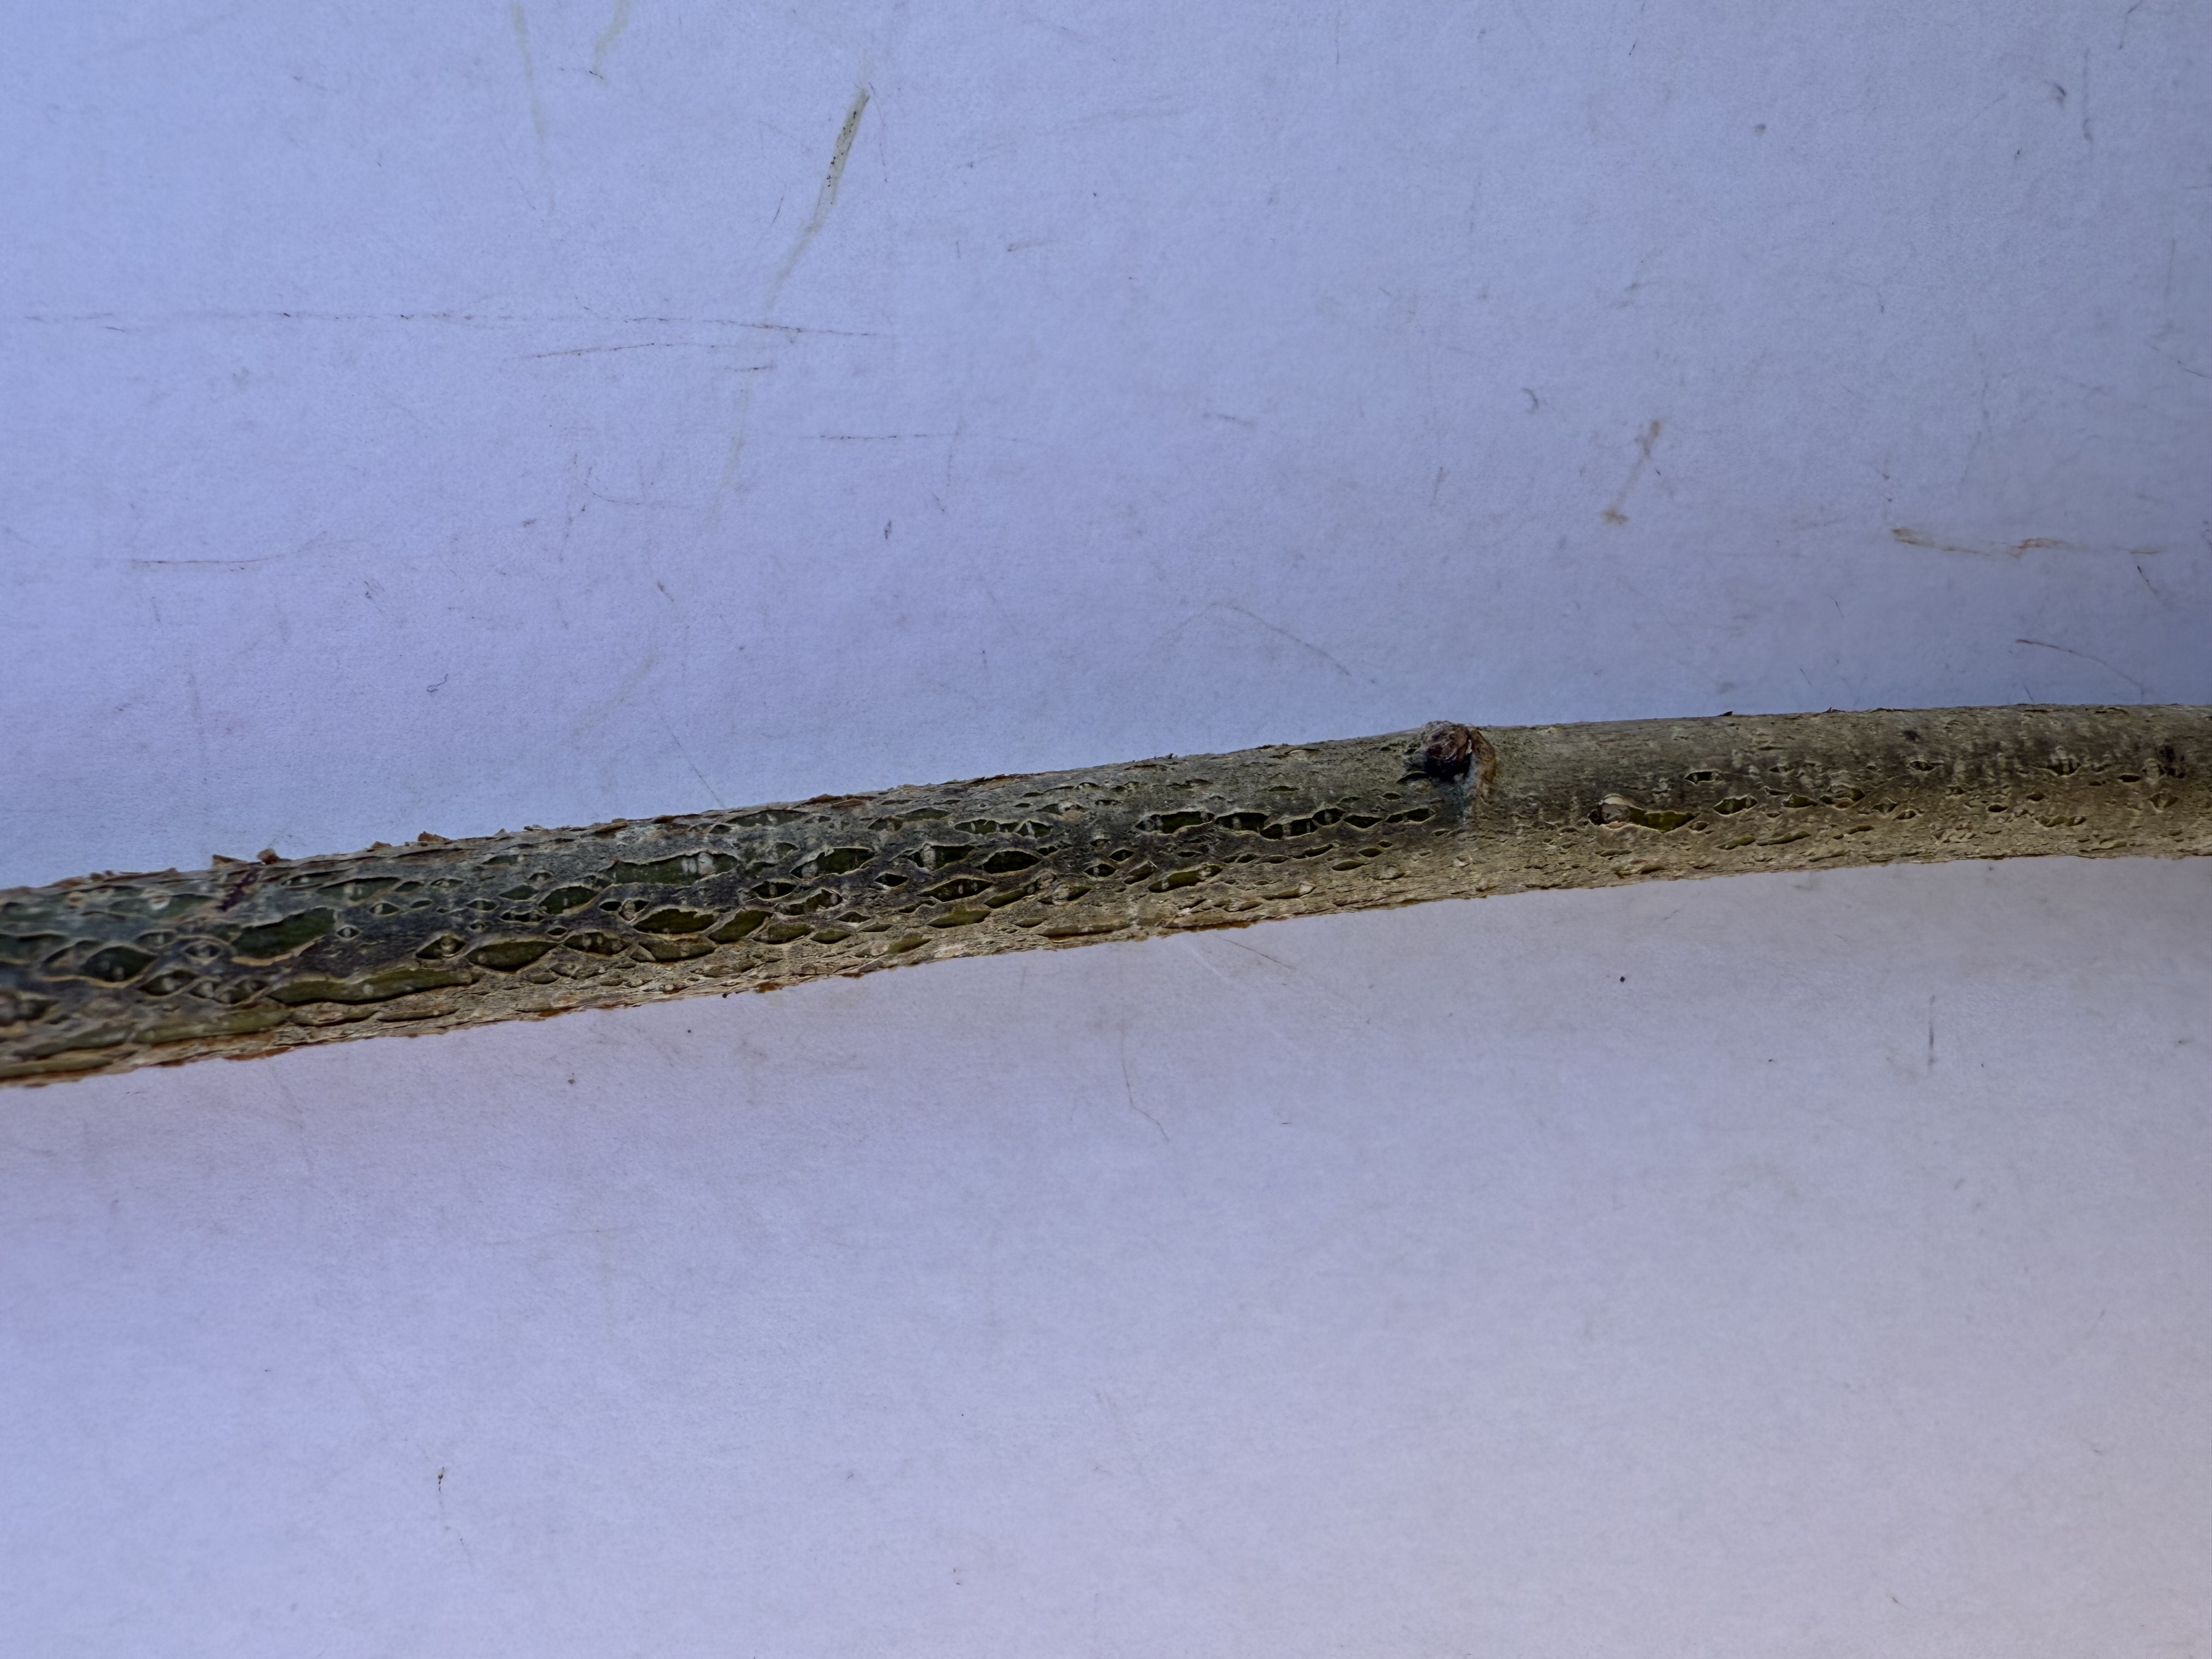
Variety: Hazelnut